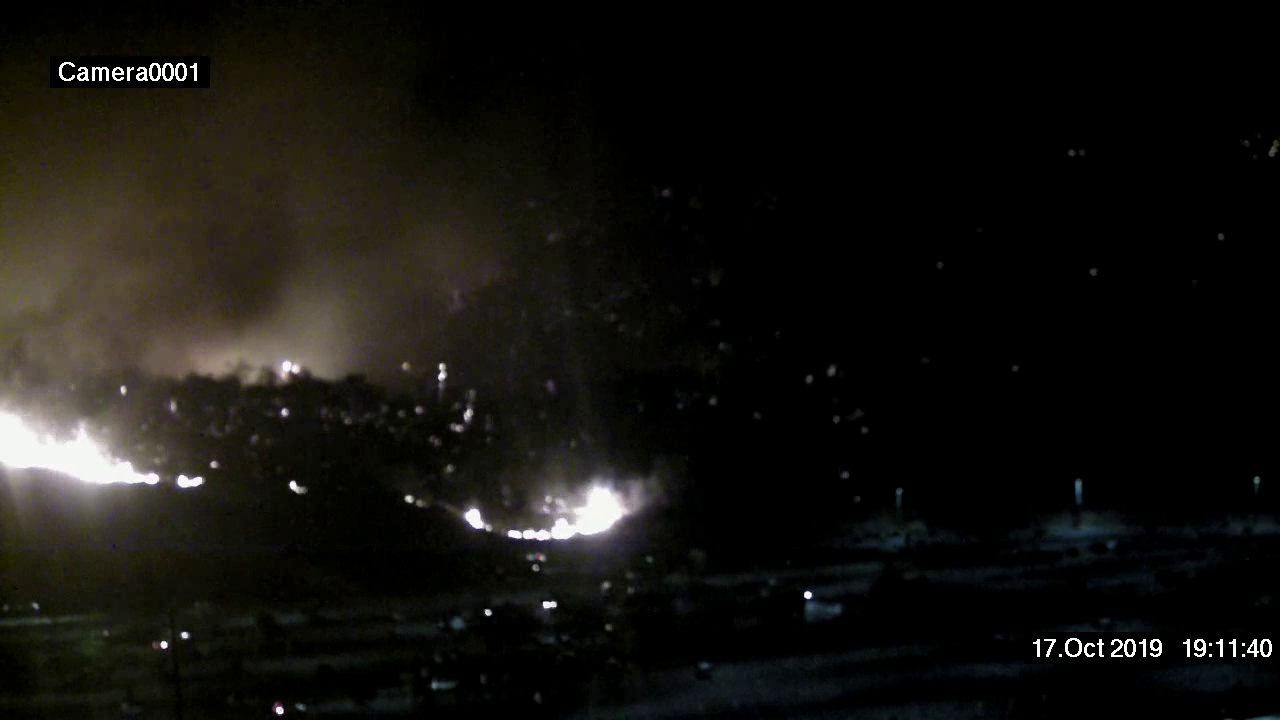
Fire: yes
Smoke: yes